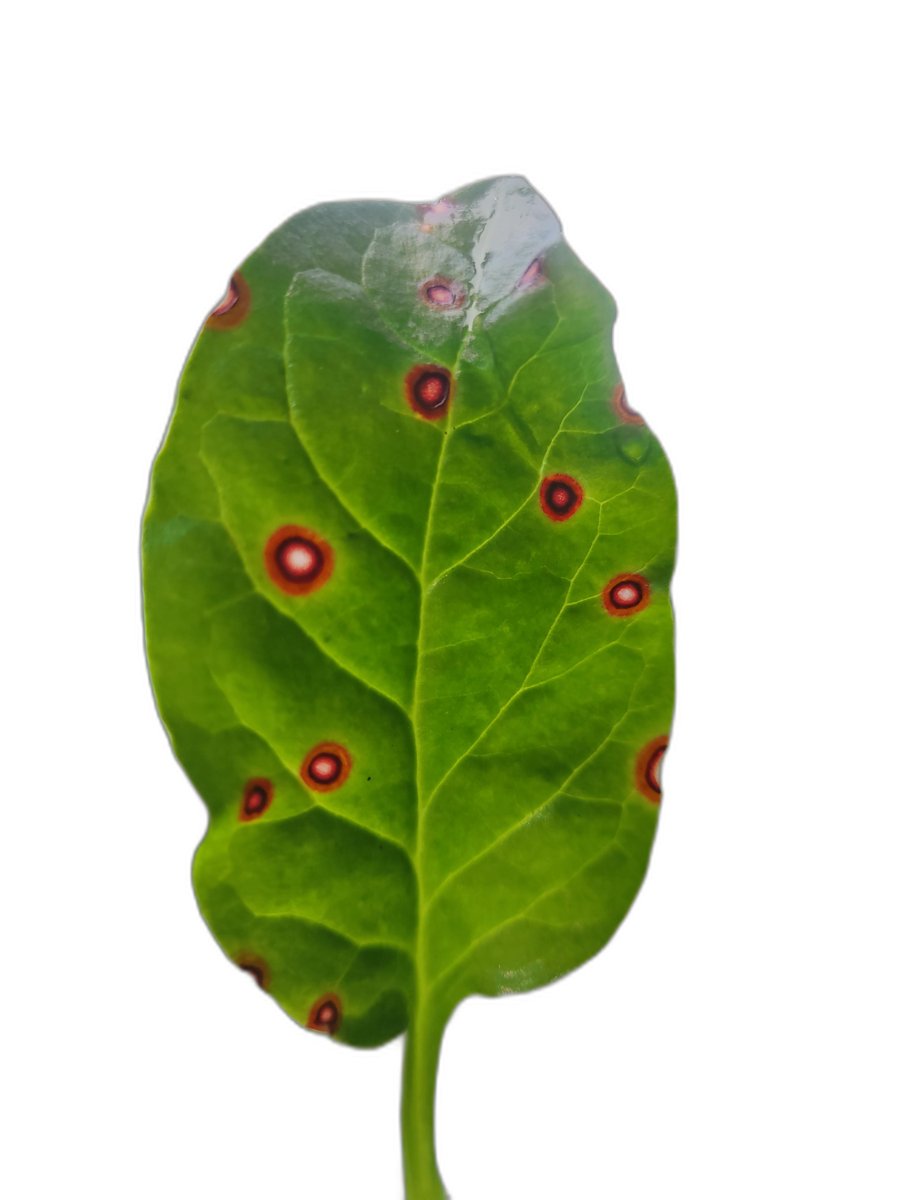
Label: Bacterial-Spot